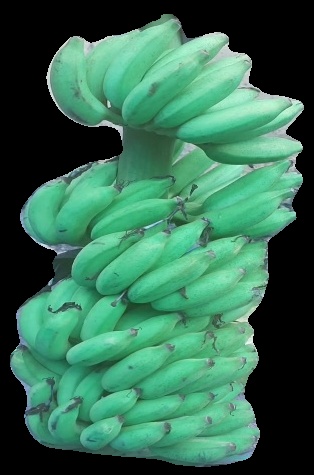
Variety: elakki-bale
Grade: grade2